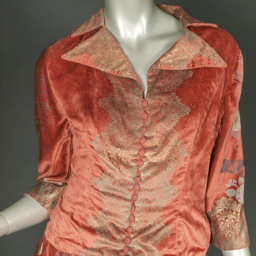
a very rare 1920 's dress made from person attributed stencilled velvet .